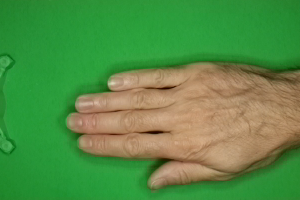
Label: paper